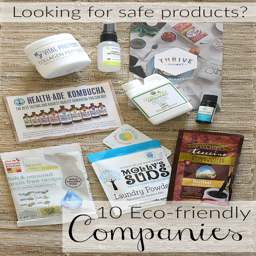
these companies are blazing the trail when it comes to providing organic and natural products .